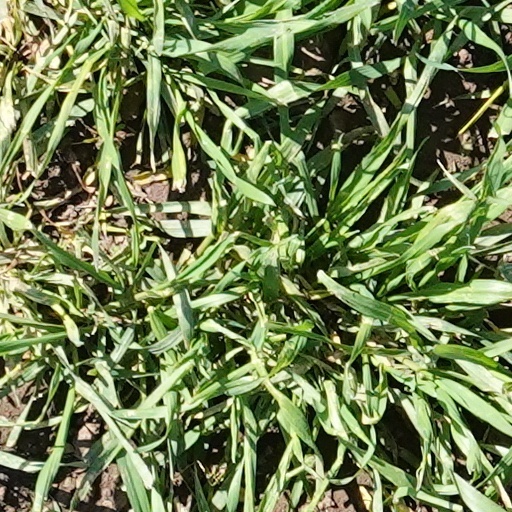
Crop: wheat